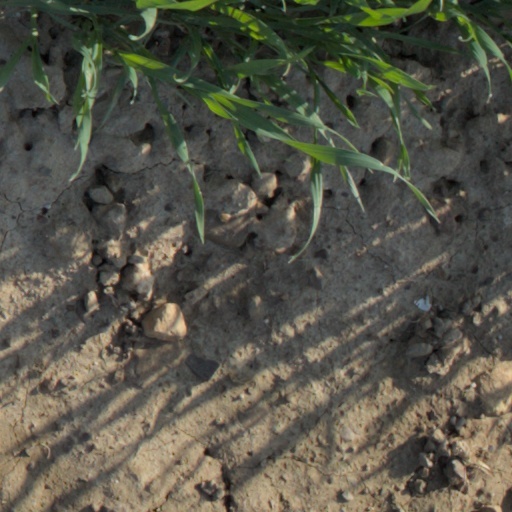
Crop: wheat